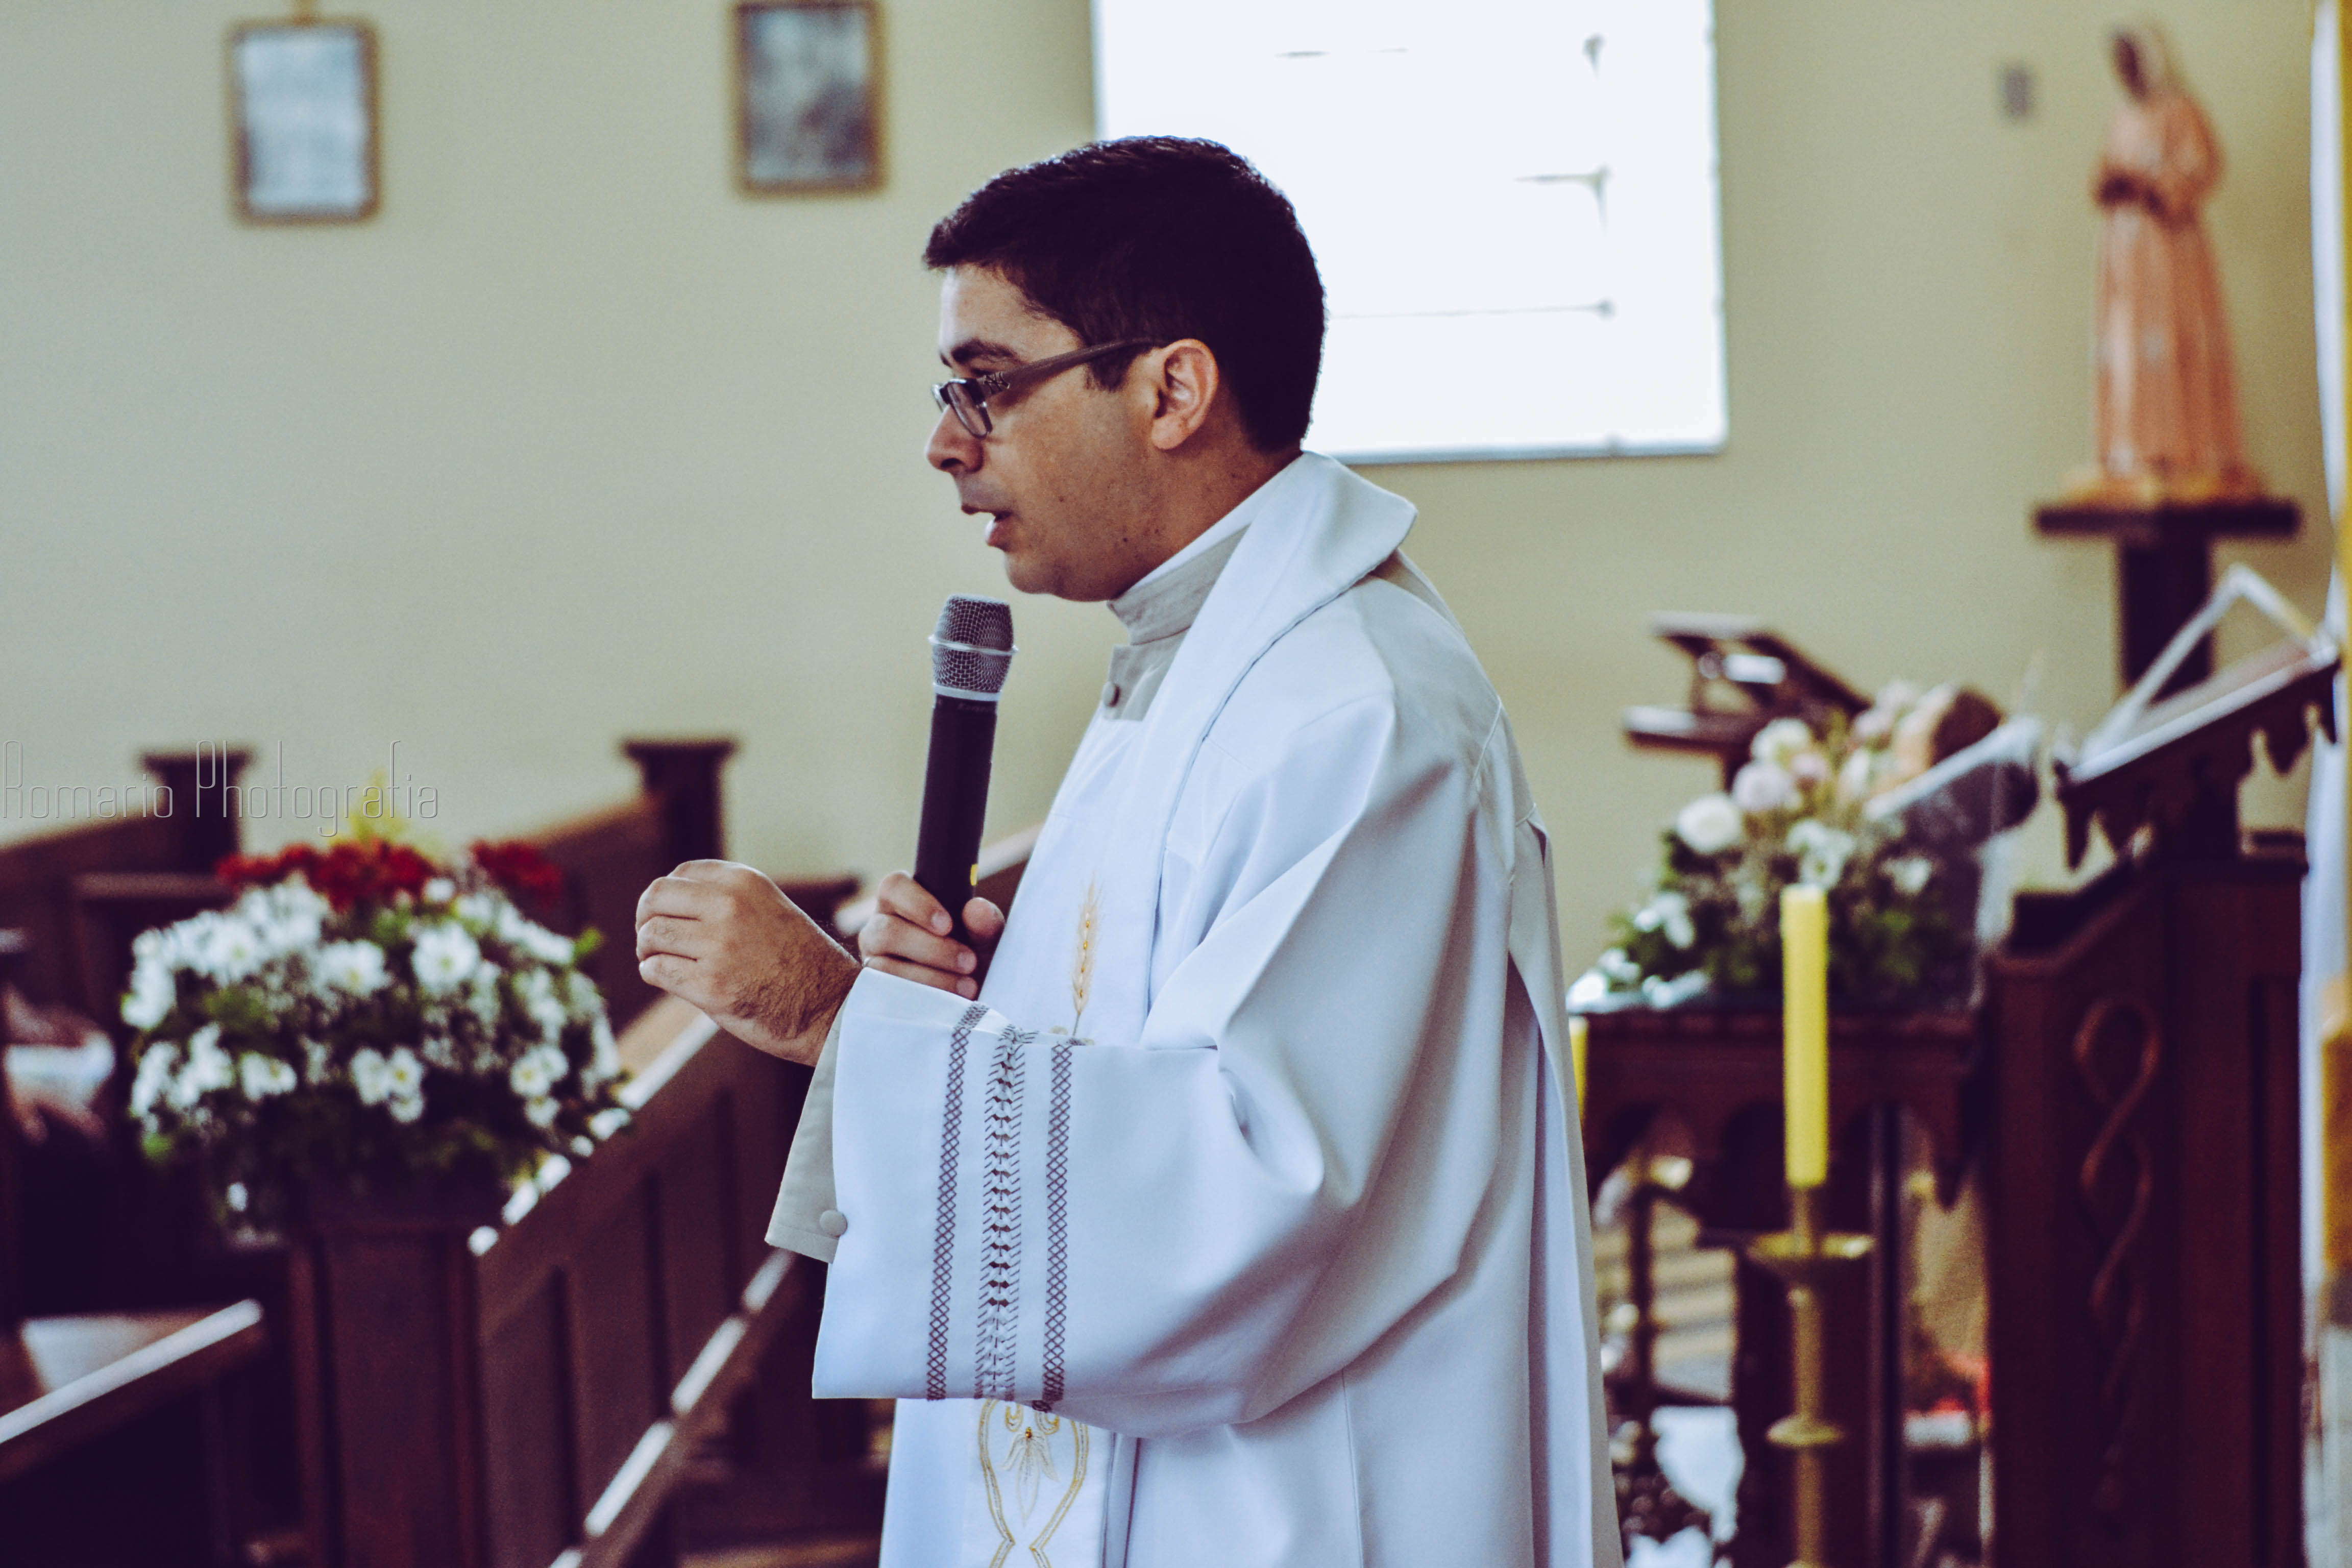
man, priesthood, presbyter, clergy, deacon, preacher, religious institute, bishop, nuncio, ceremony, worship, event, auxiliary bishop, ritual, place of worship, blessing